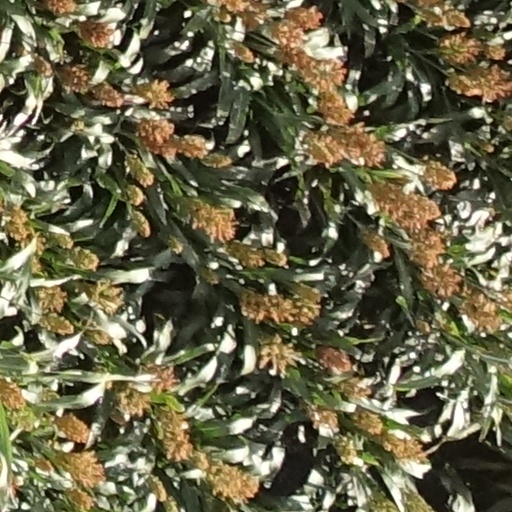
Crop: sorghum